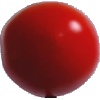
Label: Tomato 4